Married Too Young

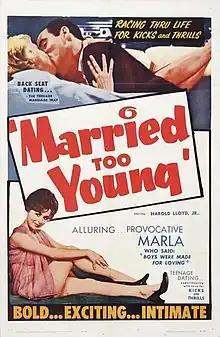
Release poster, 1962

Married Too Young is an American film released in 1962. It was directed by George Moskov. The storyline involves two teenagers who elope and get in trouble.